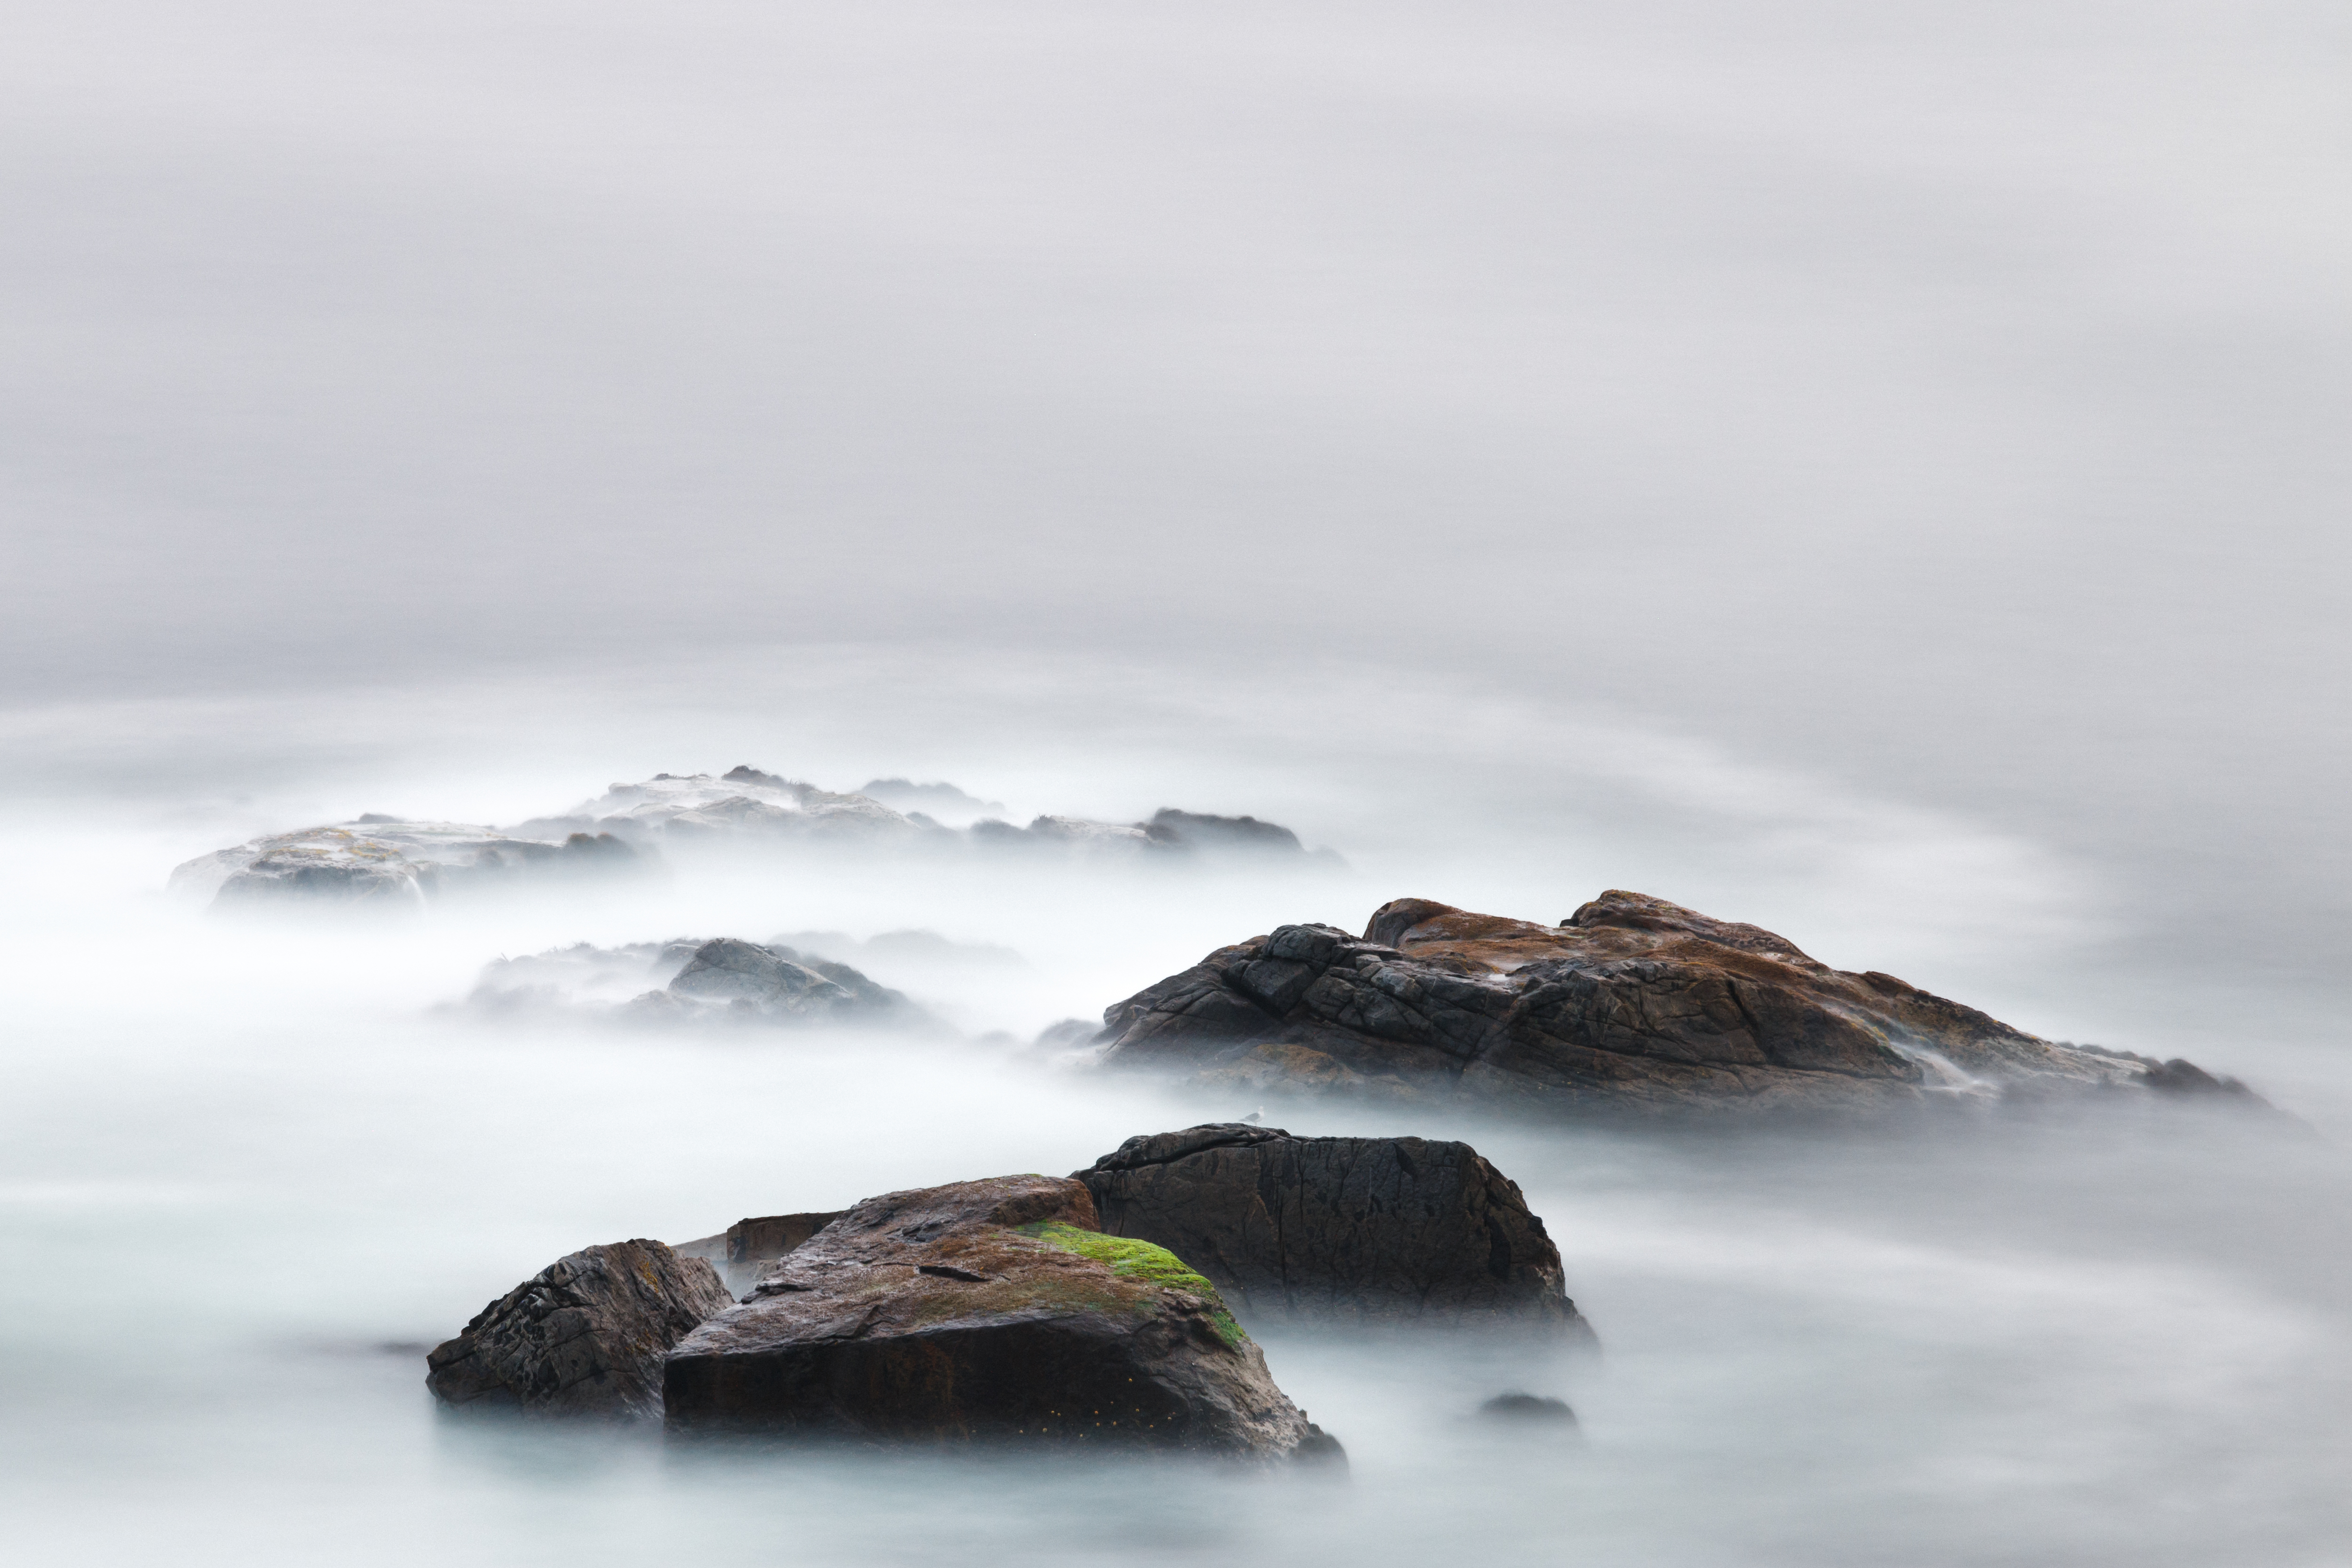
sea, coast, water, rock, ocean, horizon, mountain, cloud, fog, mist, shore, wave, ice, reflection, weather, bay, gray, terrain, body of water, grey, atmospheric phenomenon, wind wave